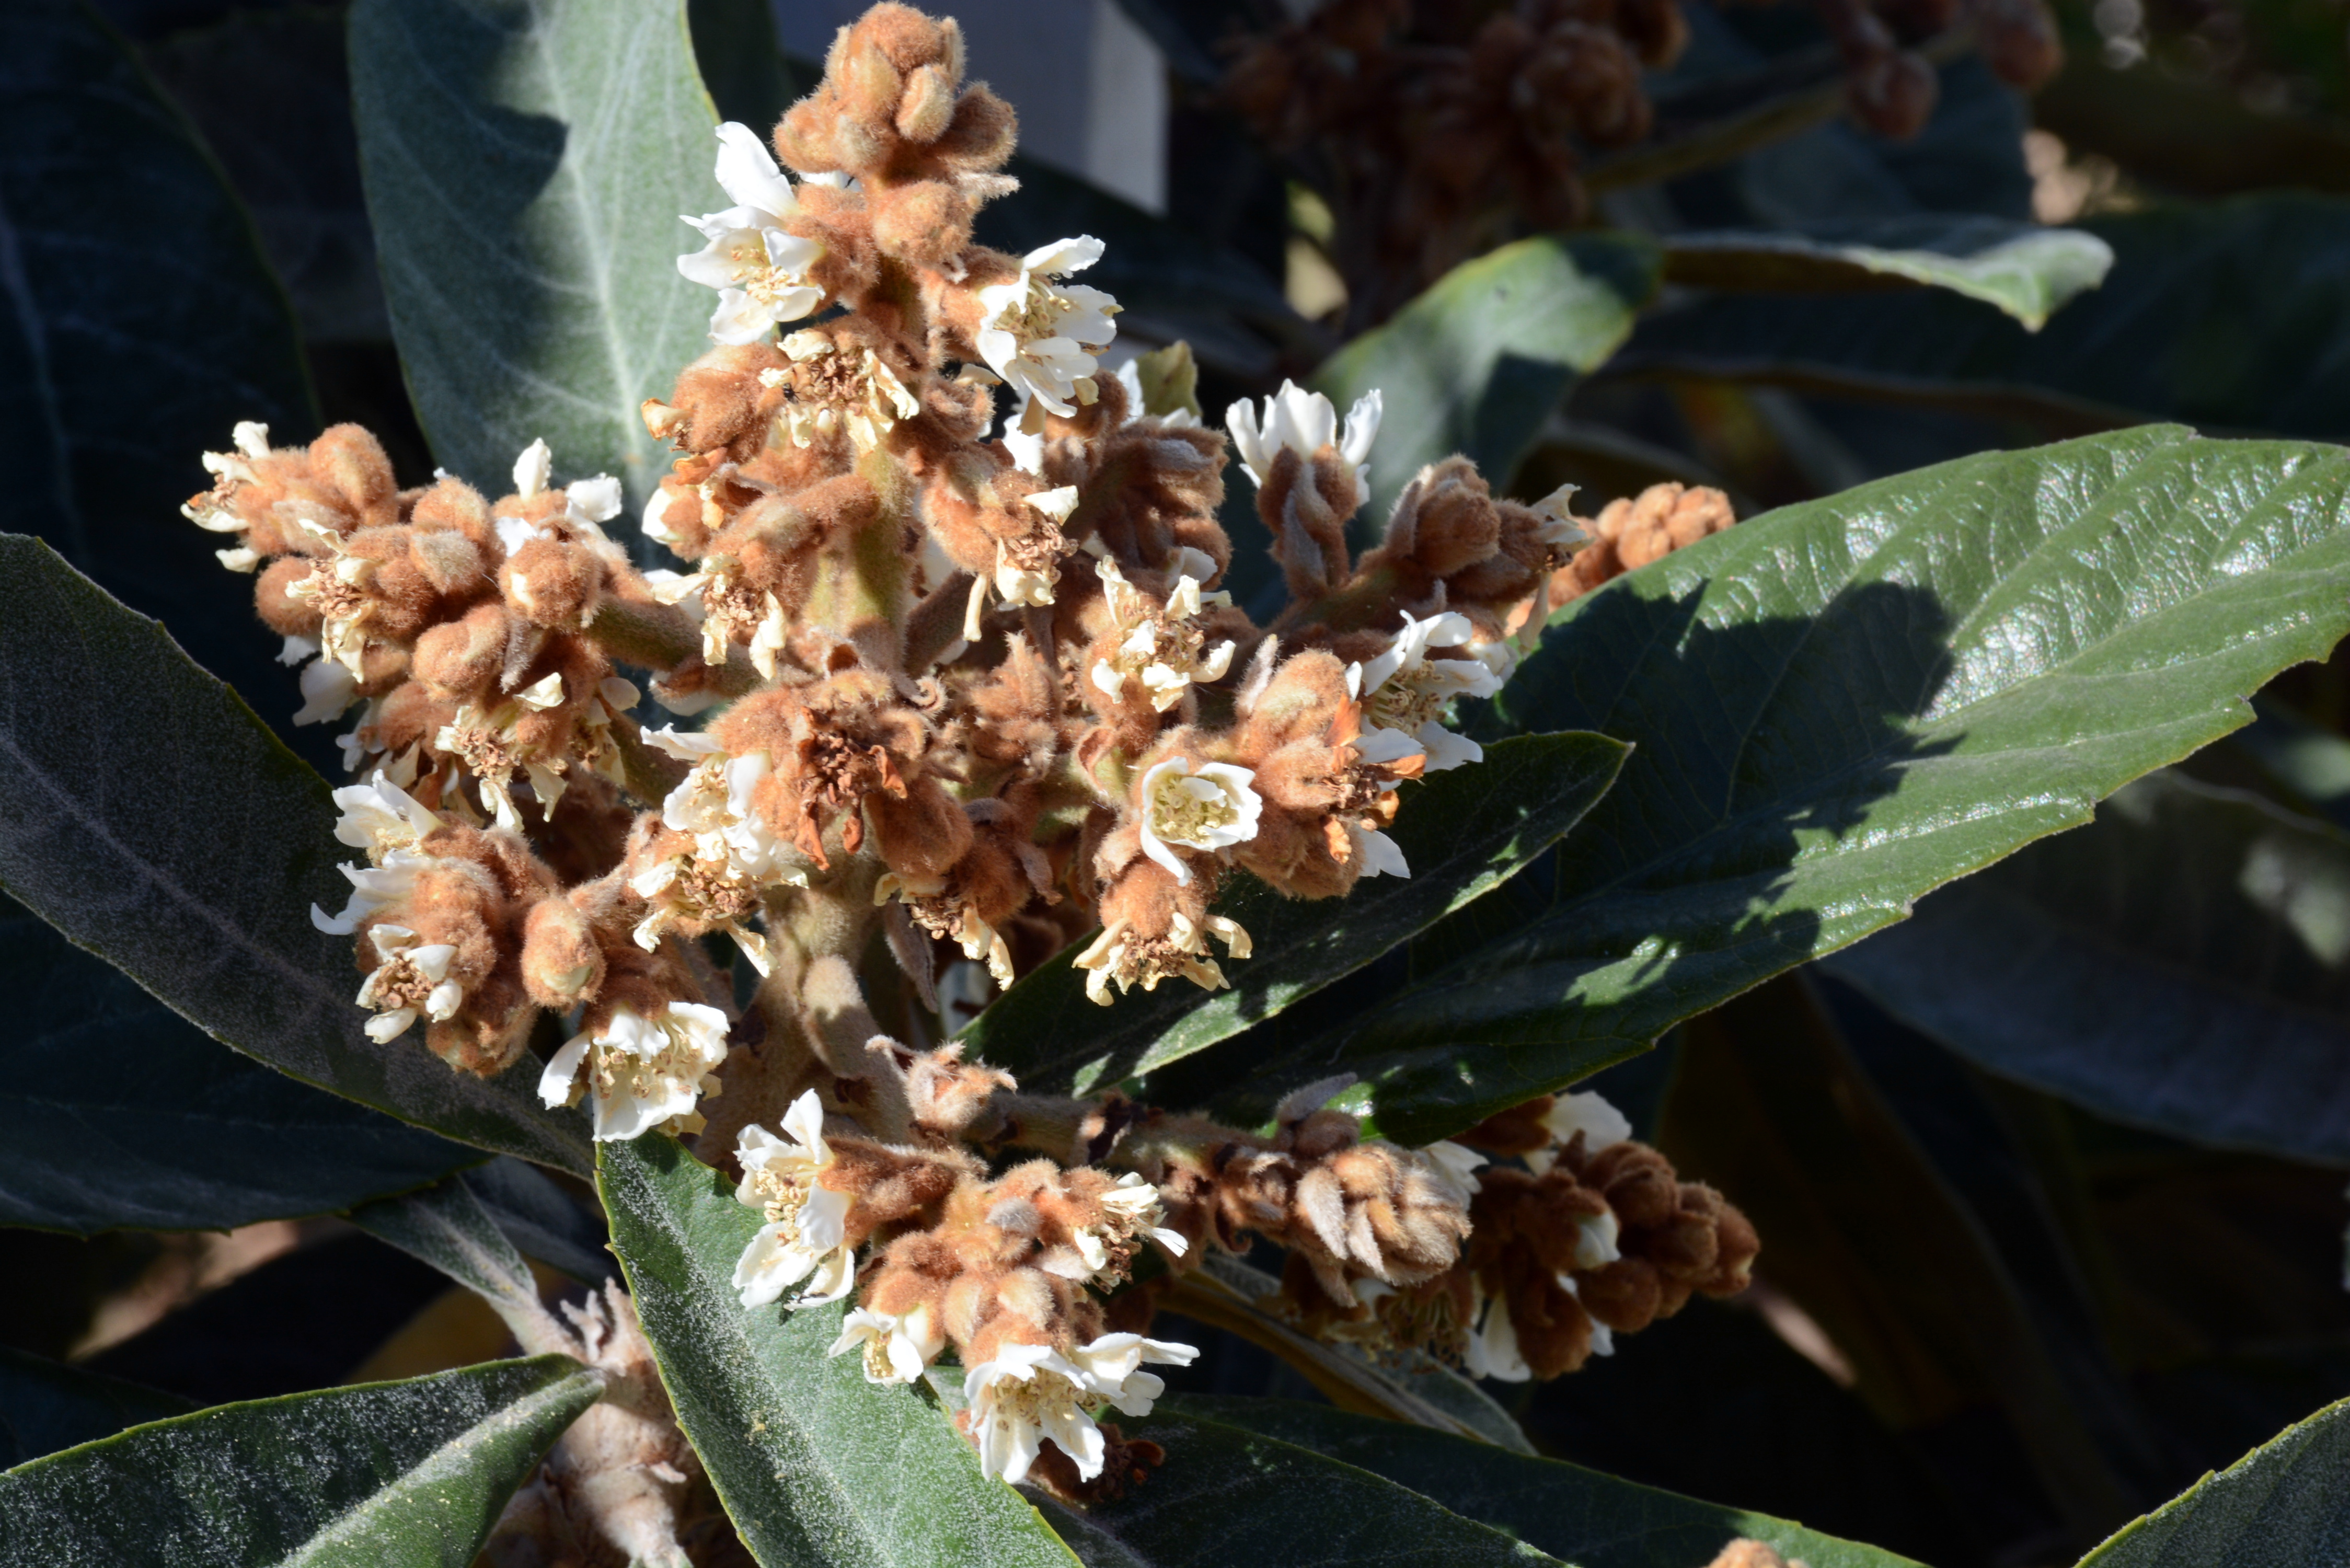
green, garden, fruits, flowering plant, eriobotrya, milkweed, Cheesewoods, dicotyledon, Broomrapes, laurels, Borages, Daphnes, Melastomes, malvales